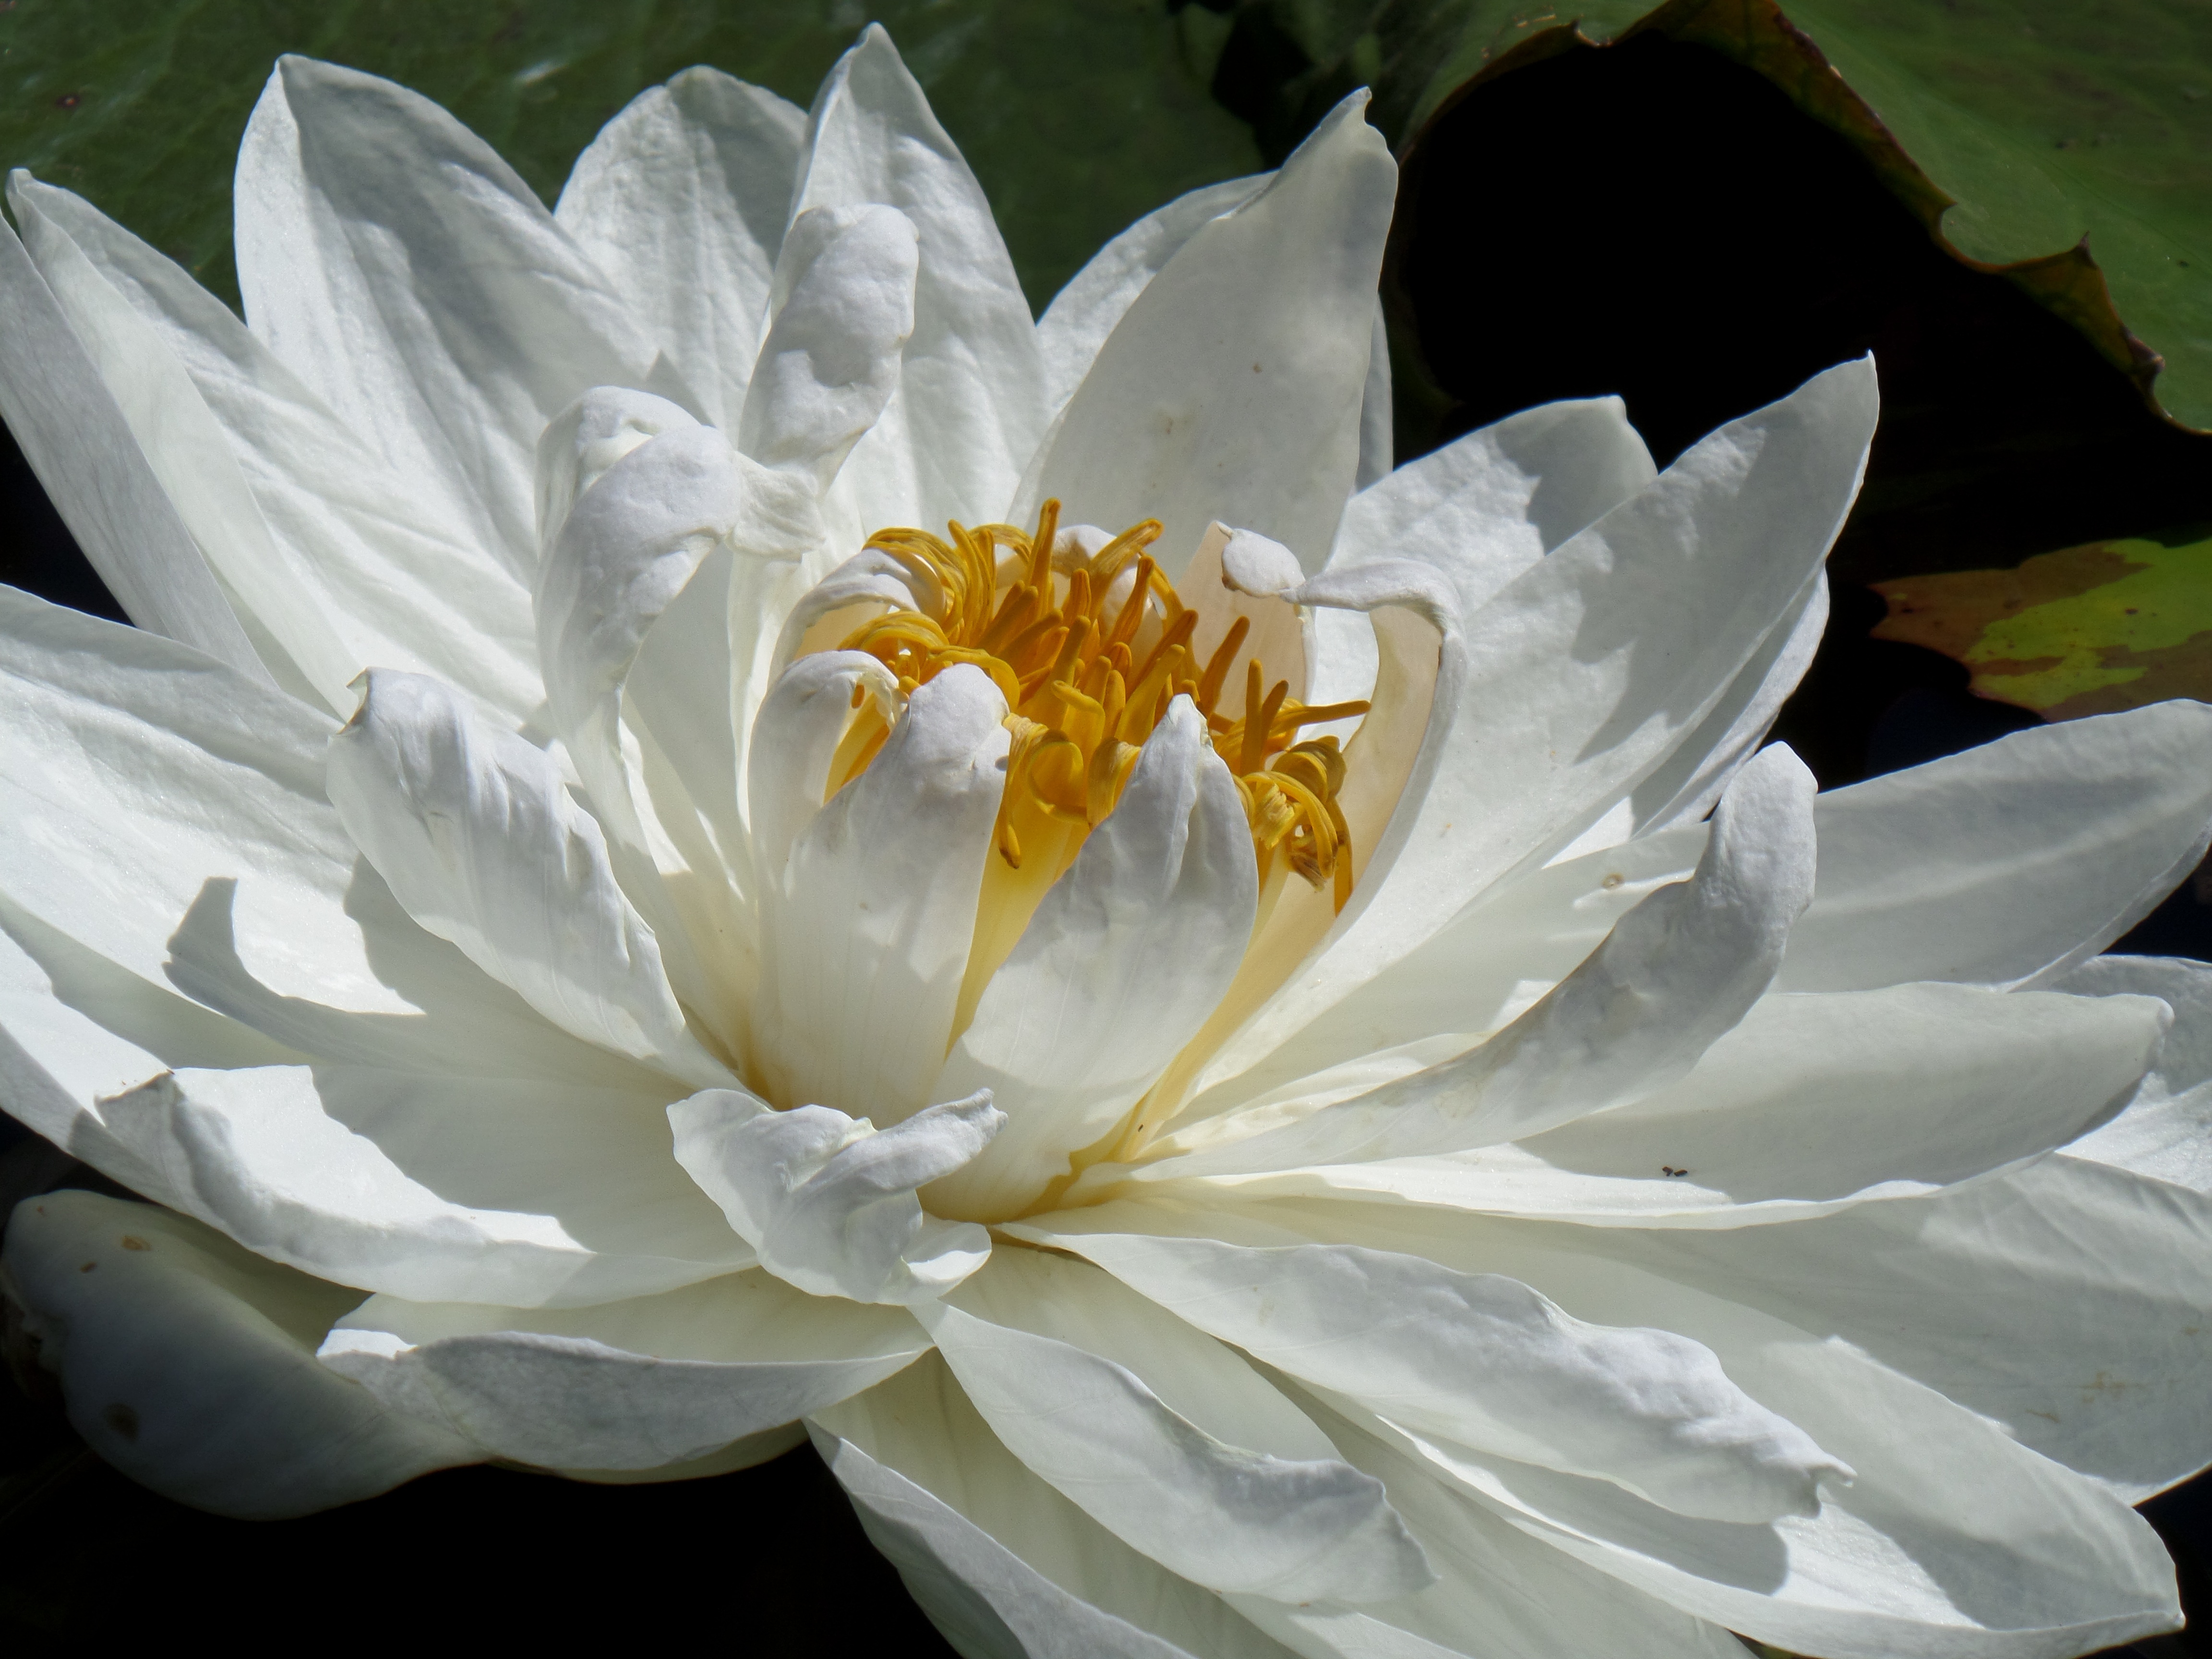
blossom, plant, white, flower, petal, botany, sacred lotus, aquatic plant, flora, white flower, water lily, lotus, lily, peony, flowering plant, city car, floating flower, land plant, lotus family, hedgehog cactus